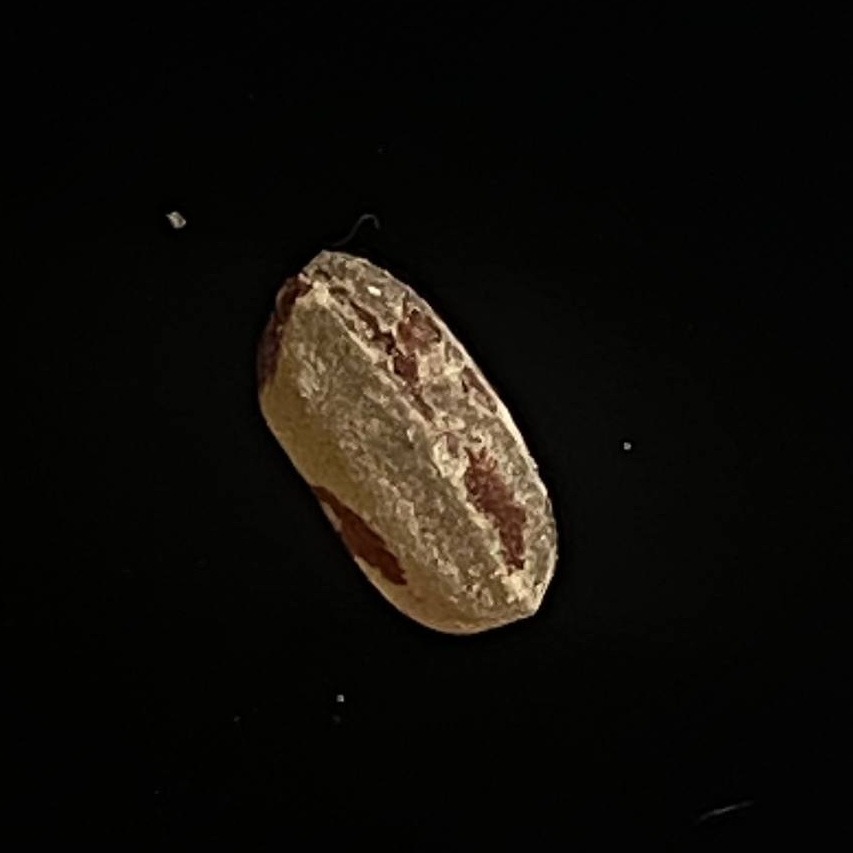
Rice variety: Amon